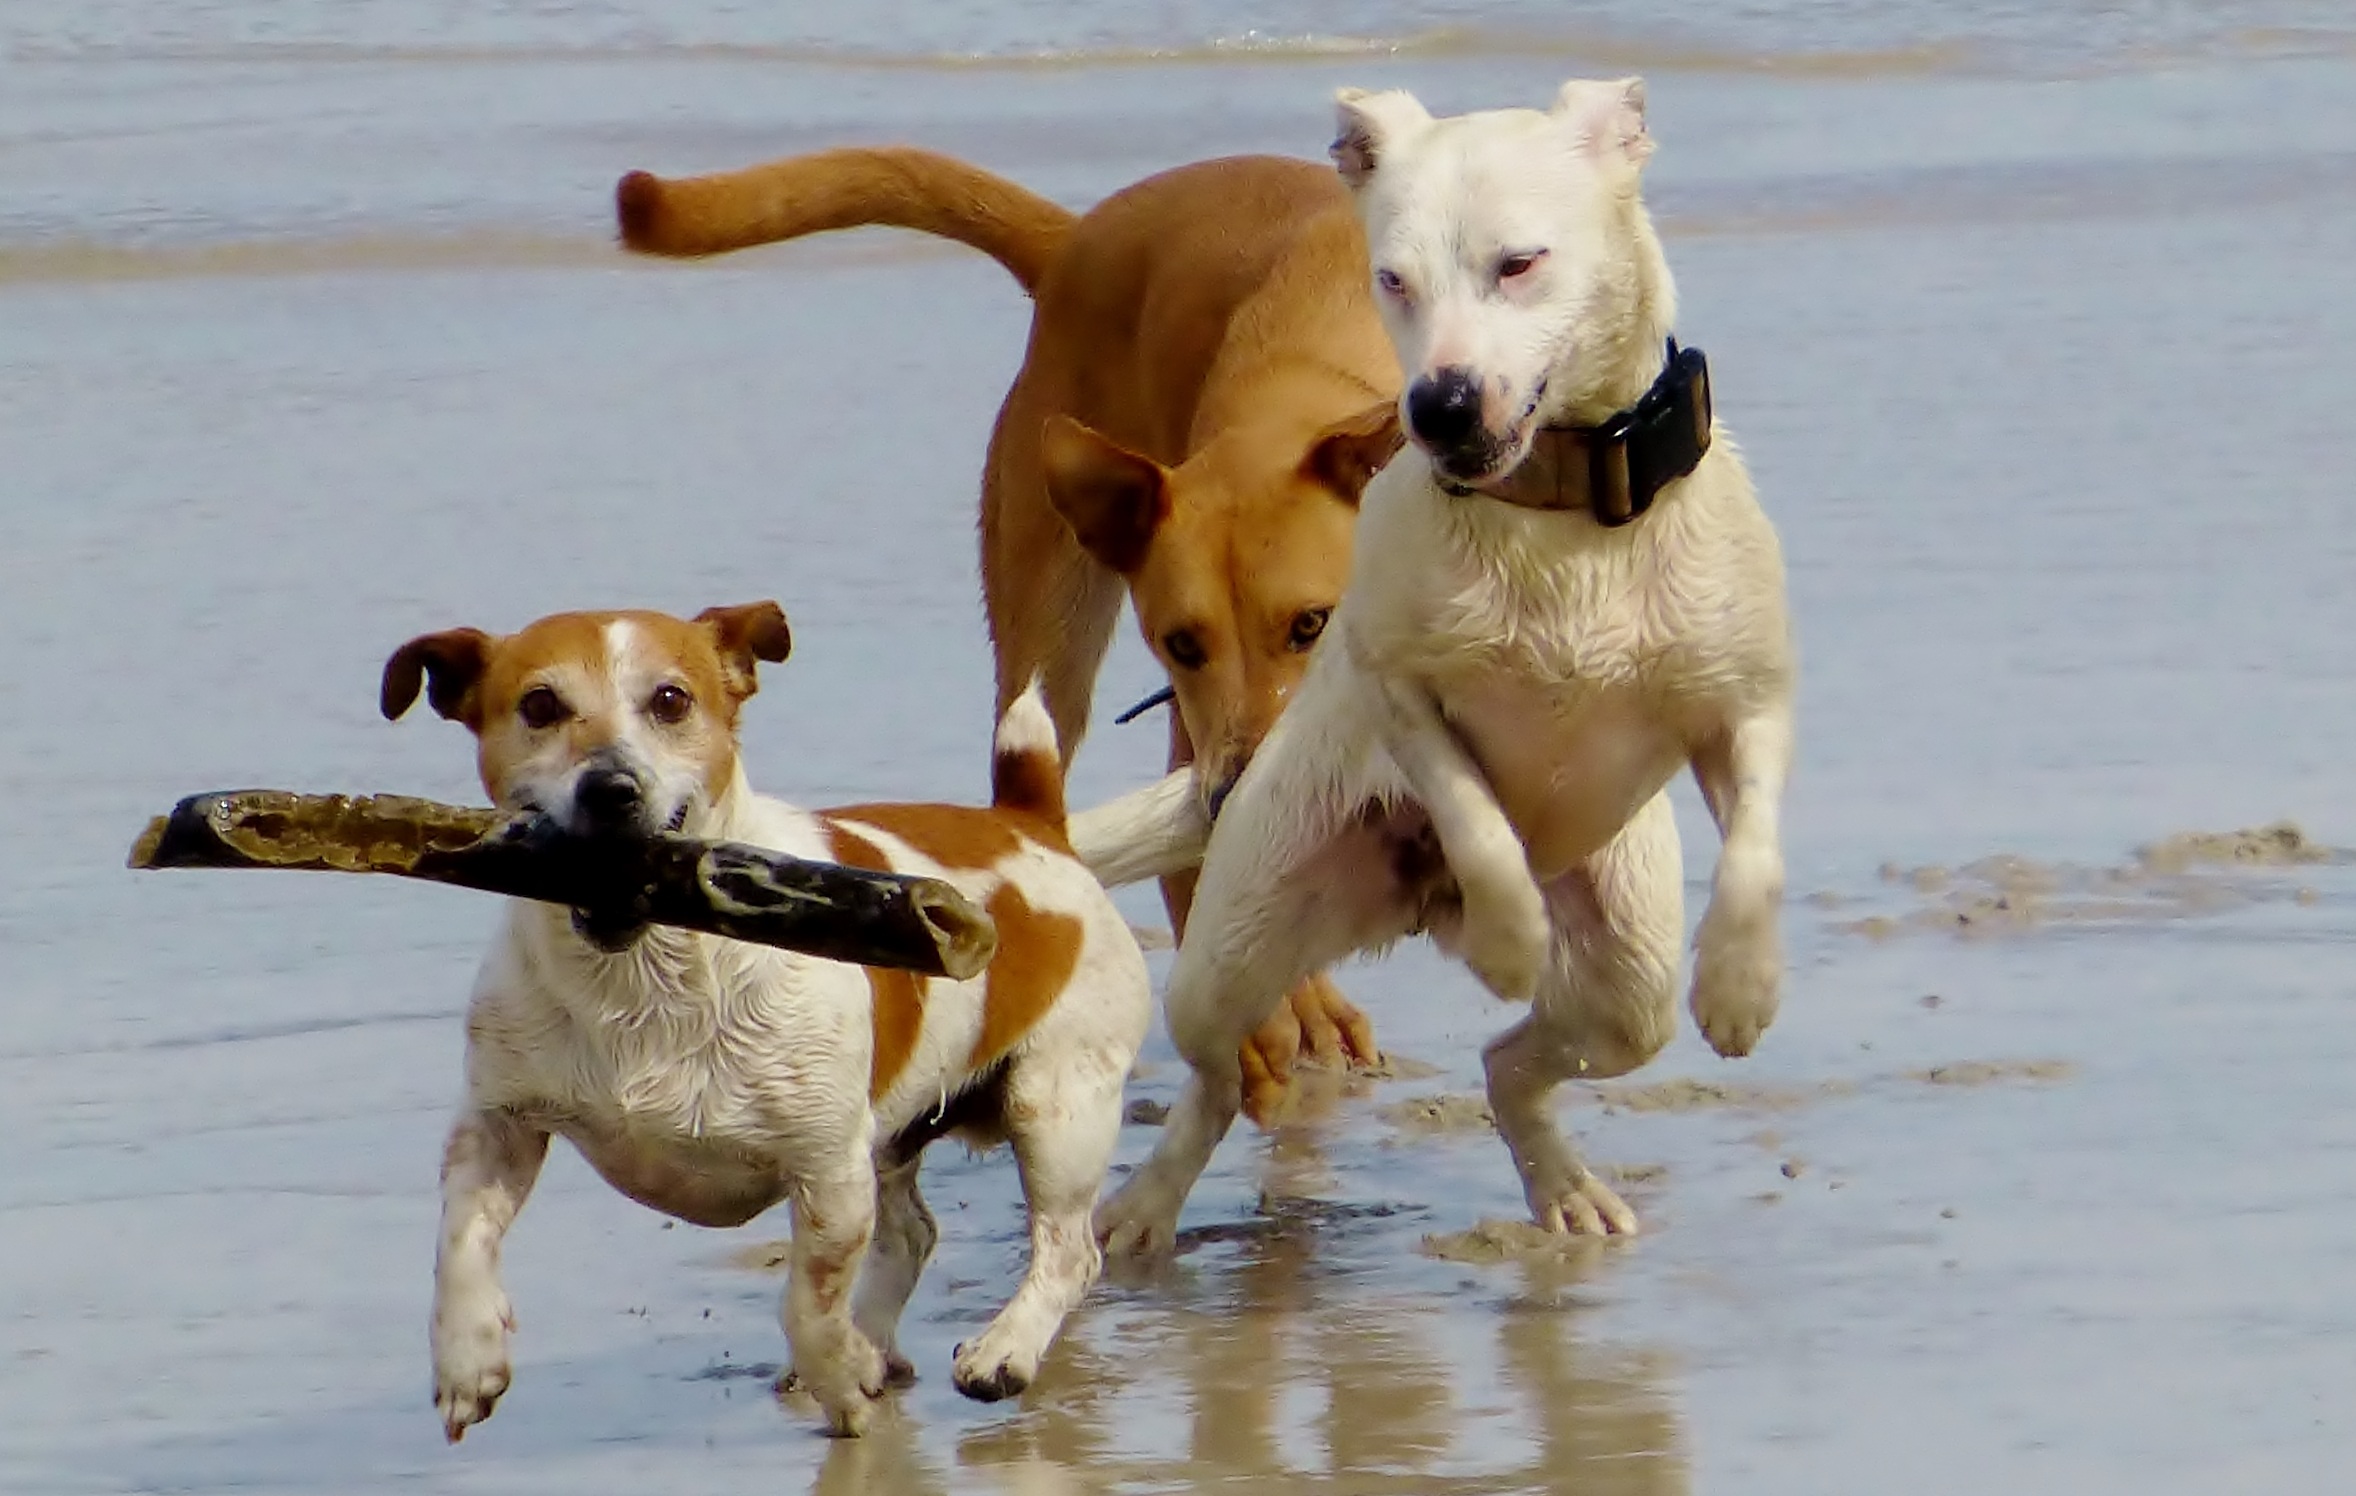
beach, sea, water, play, run, dog, pet, mammal, movement, race, dogs, friends, hybrid, vertebrate, dog breed, terrier, young dog, bite, most beach, romp, jack russel, batons, dog on beach, running dog, playing dog, street dog, dog like mammal, carnivoran, russell terrier